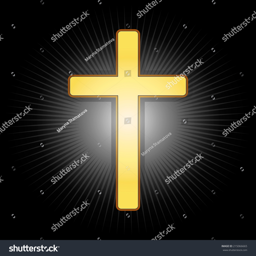
golden cross , symbol of the faith on a black glowing background .